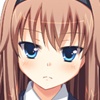
Portrait style: Anime Portrait